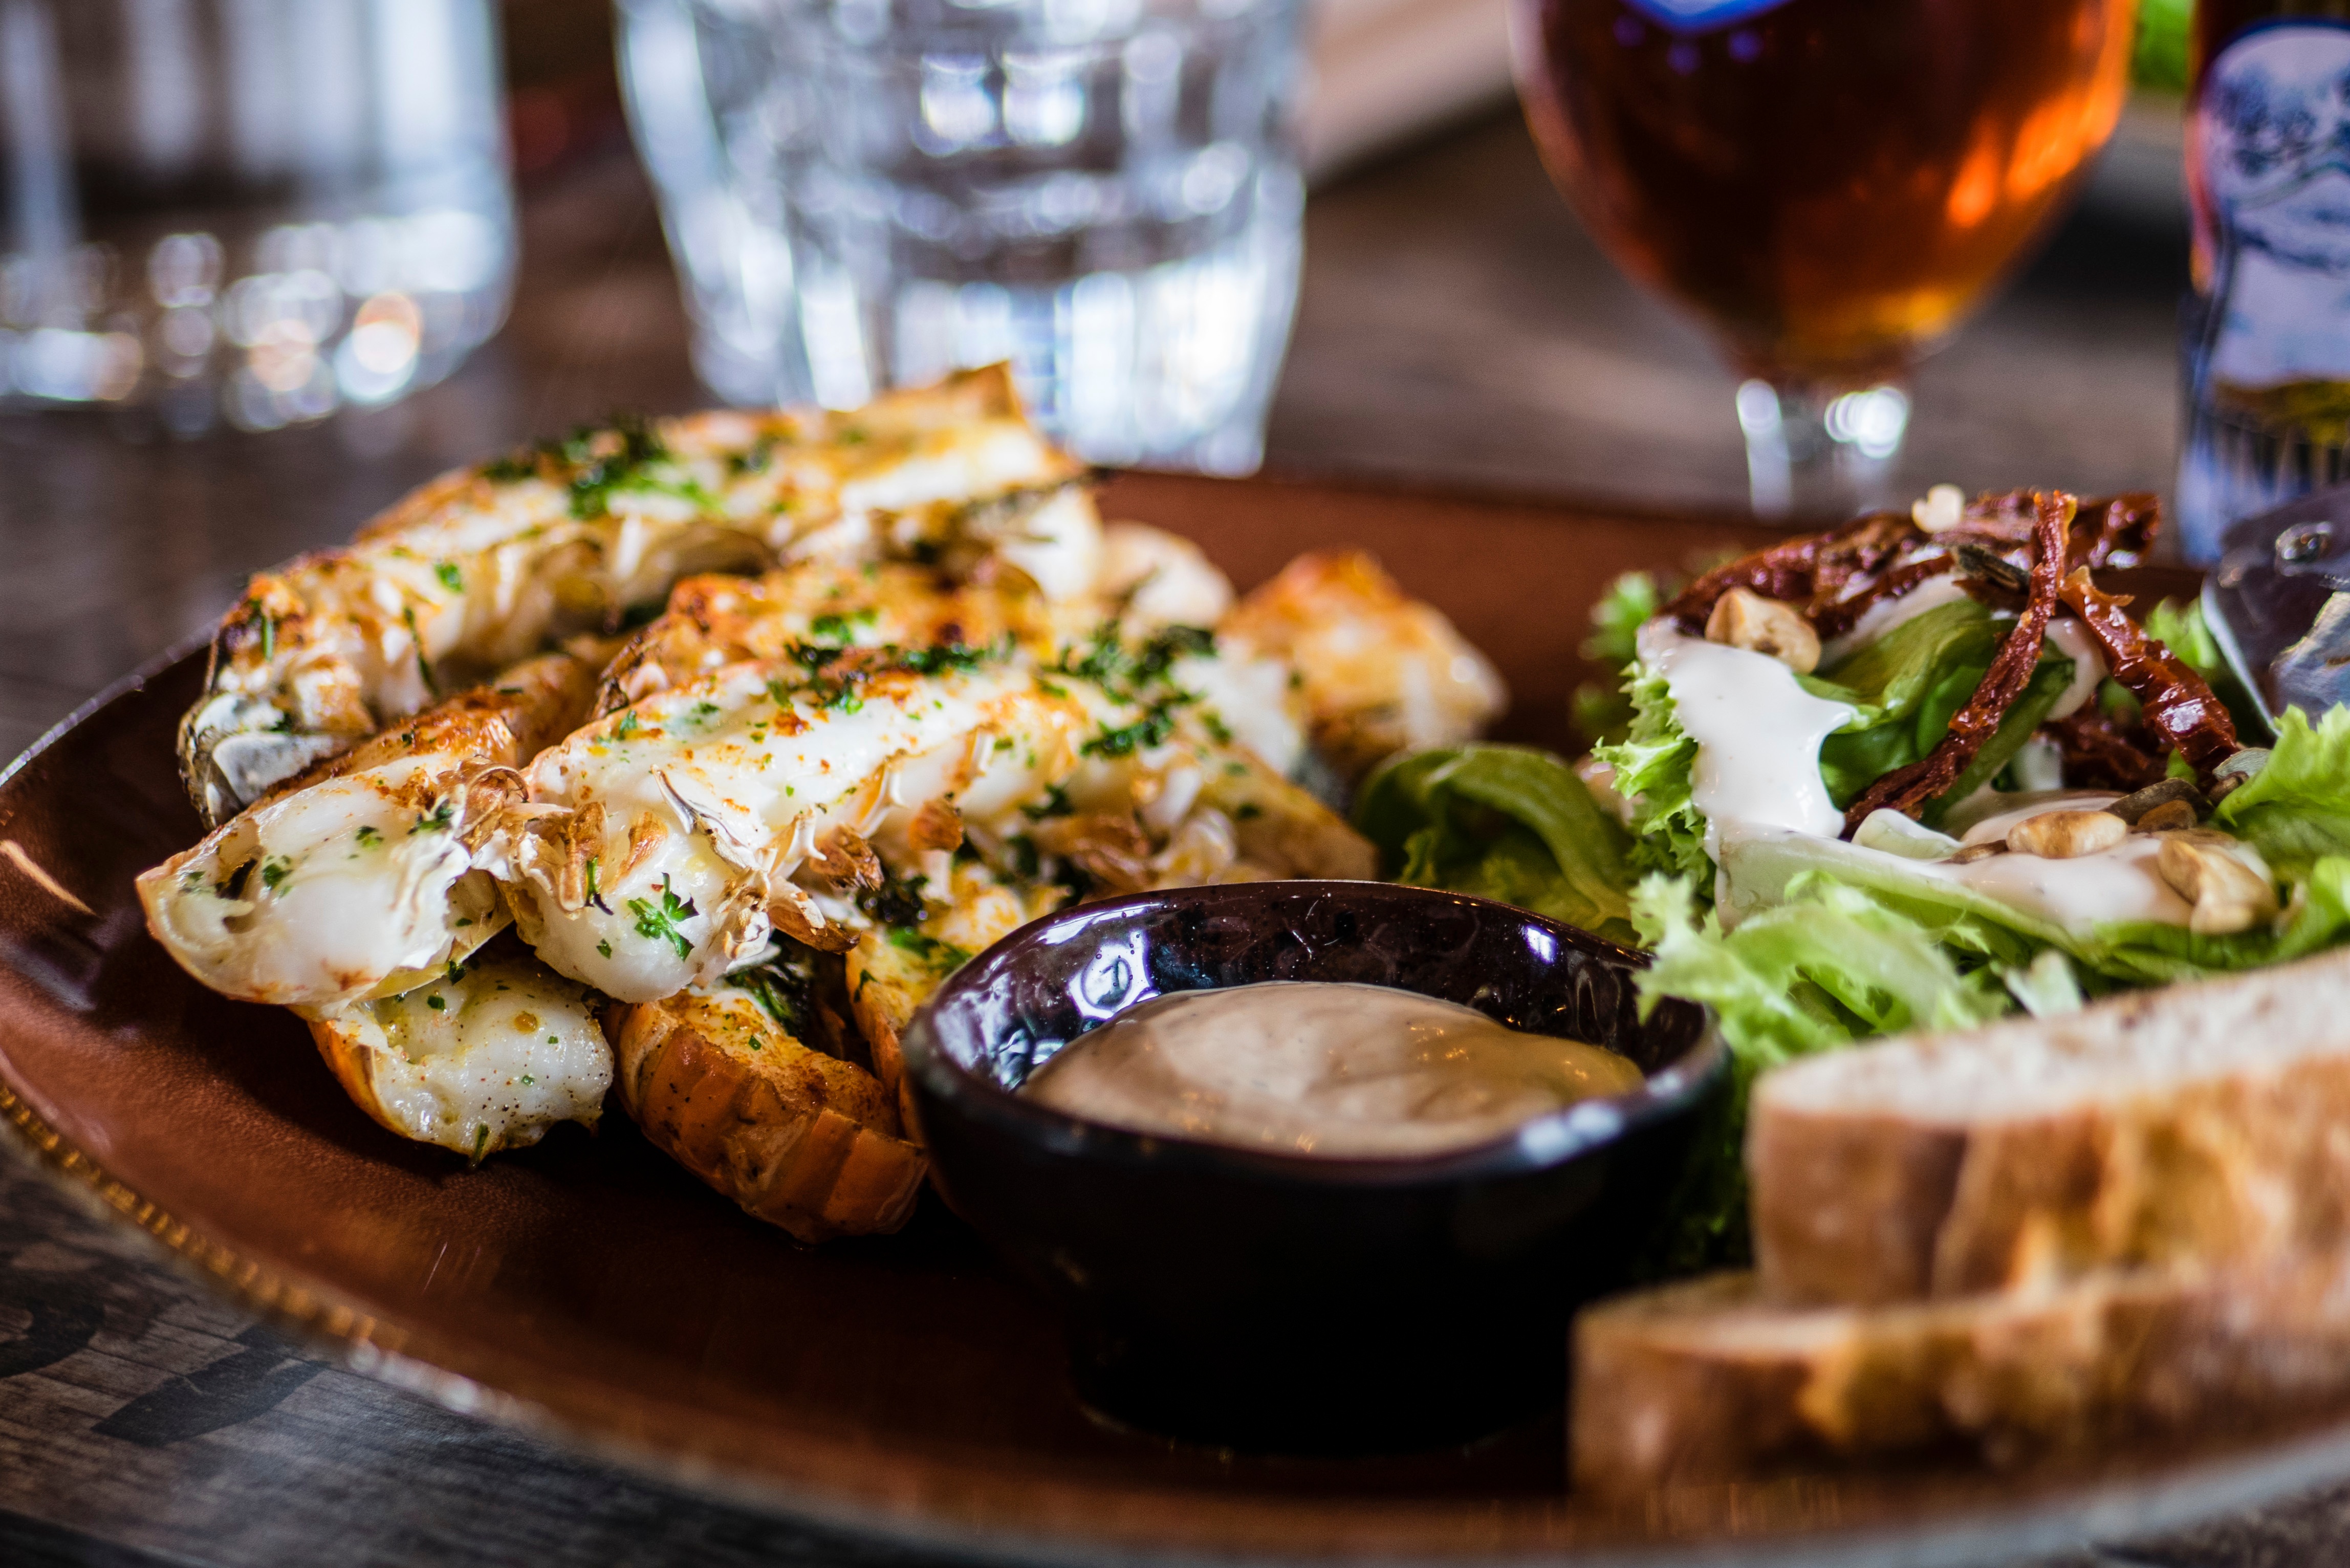
restaurant, dish, meal, food, produce, breakfast, cuisine, dinner, brunch